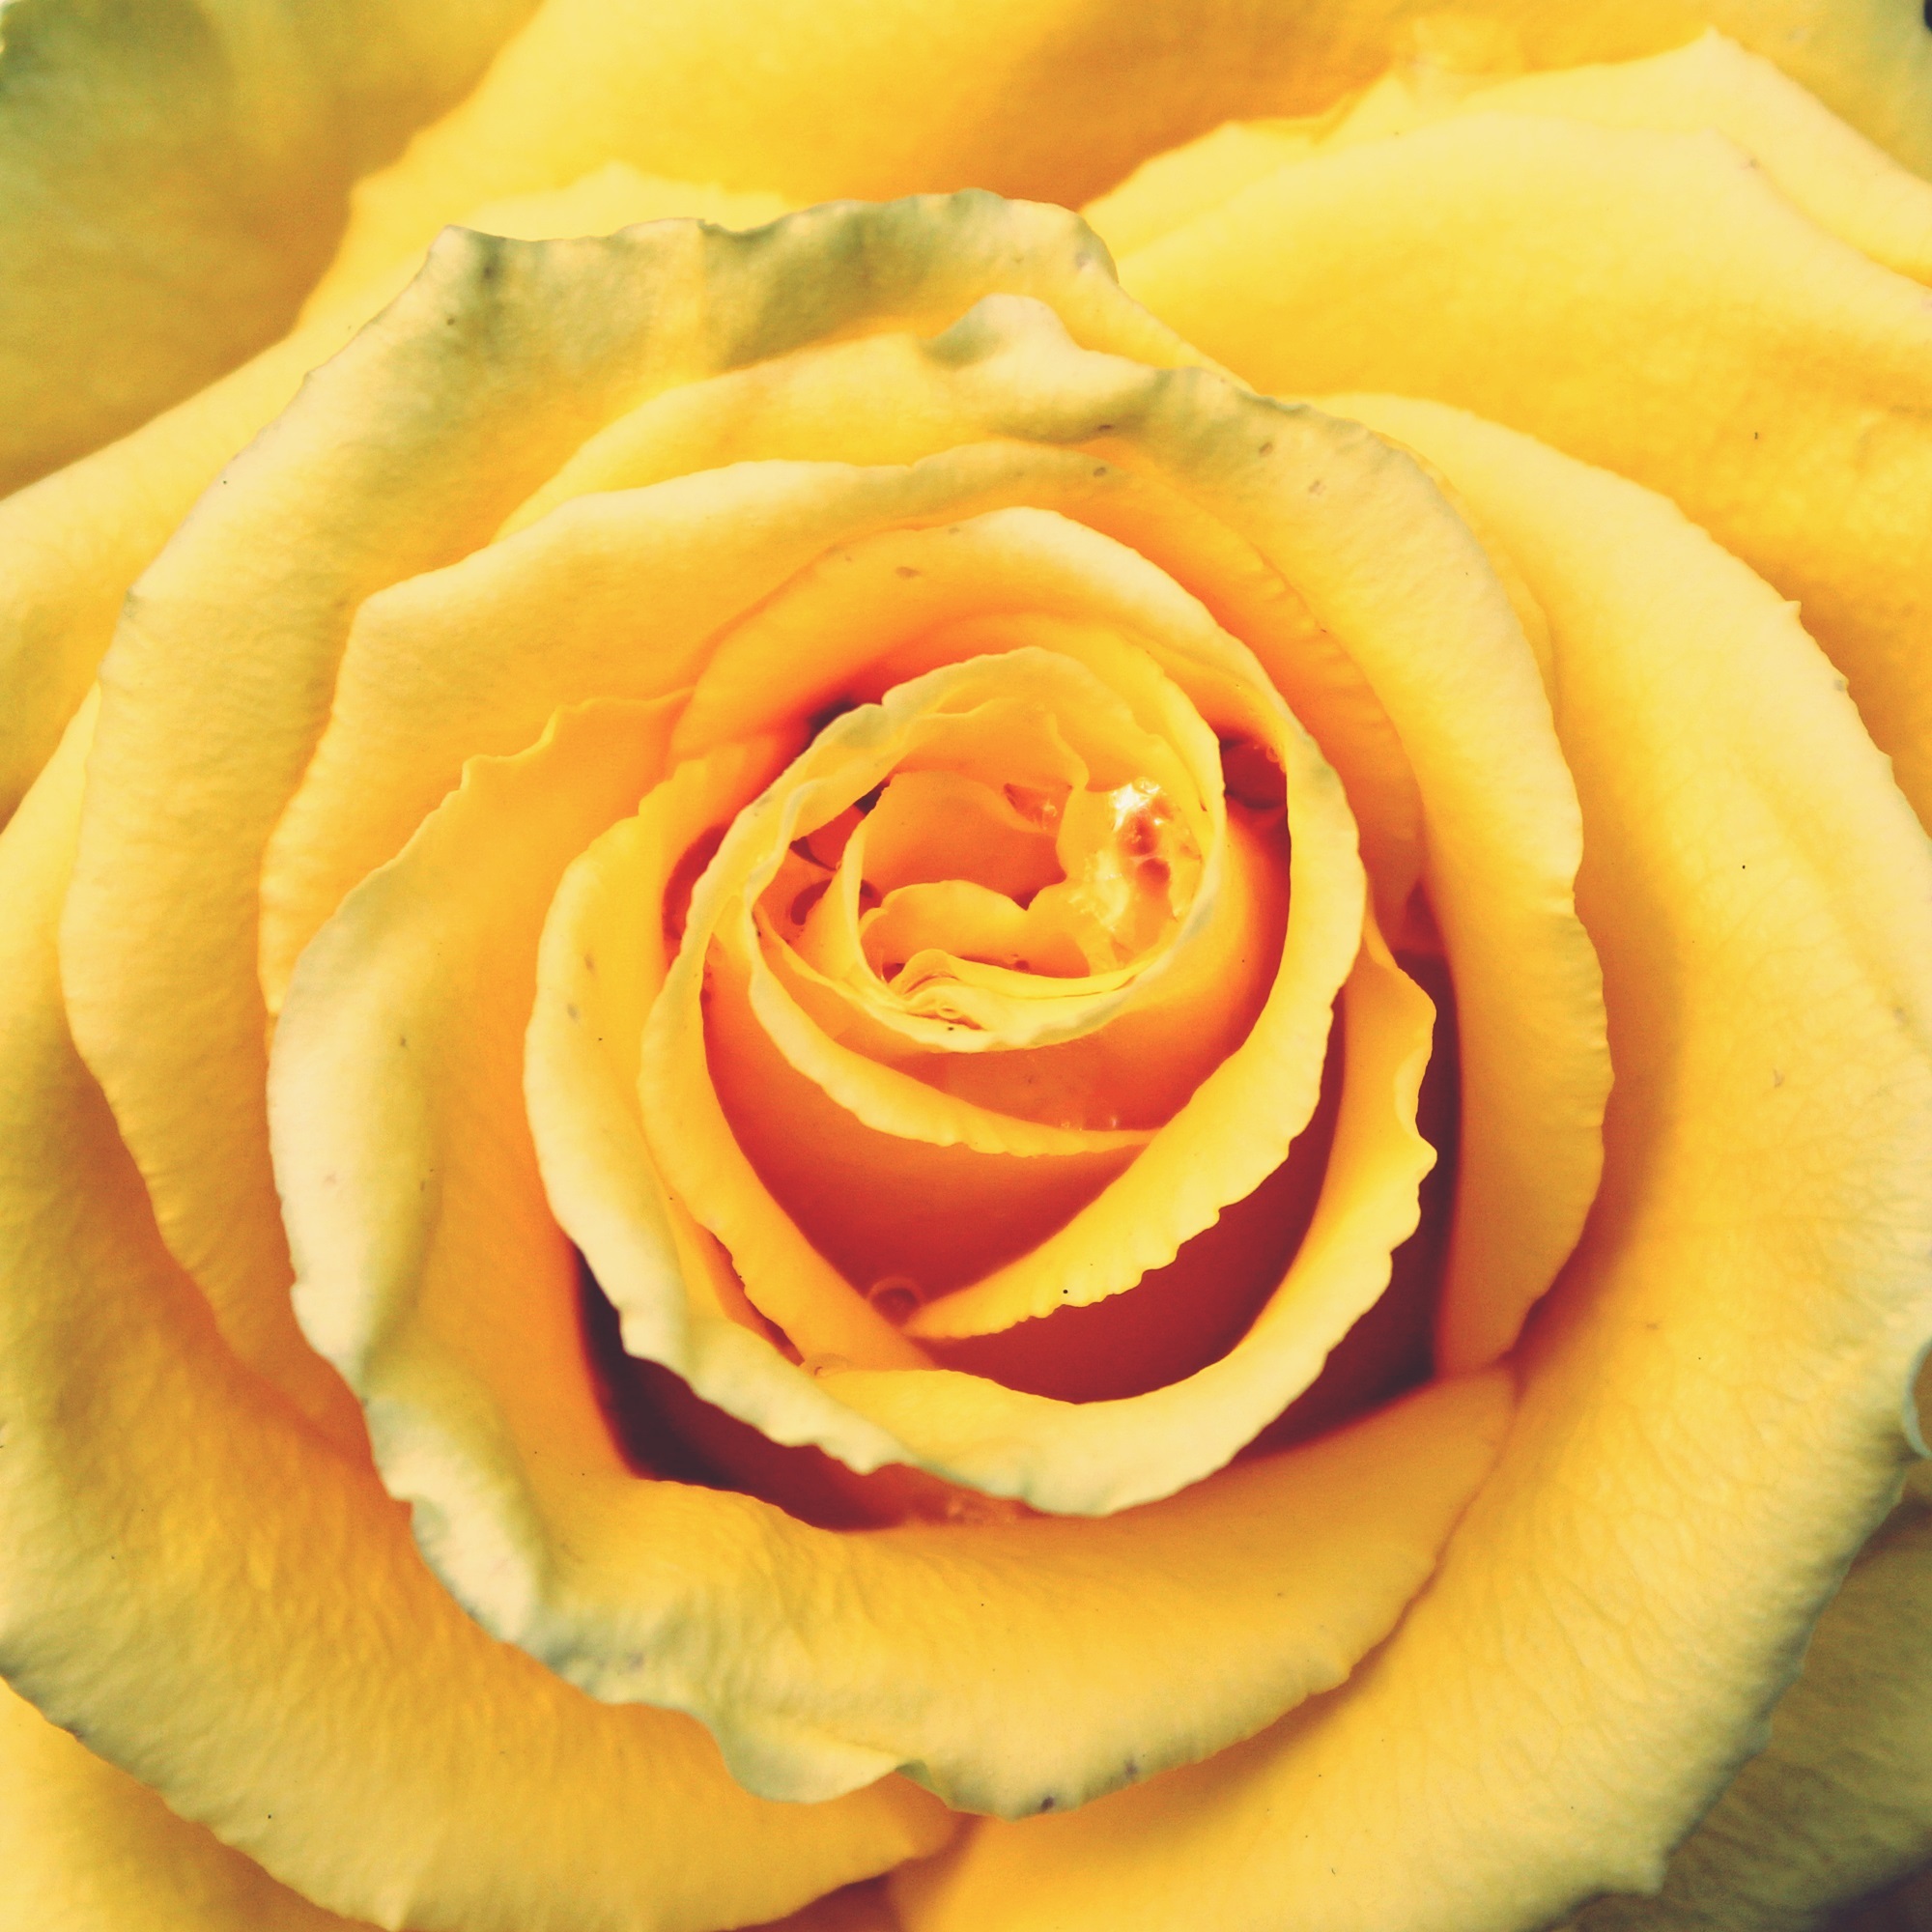
nature, blossom, plant, flower, petal, bloom, love, rose, food, spring, produce, romance, romantic, yellow, garden, close, yellow flower, petals, april, rose petals, fragrance, yellow rose, rose bloom, nature recording, flowering plant, garden roses, rose family, garden rose, land plant